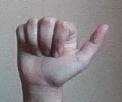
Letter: dhad